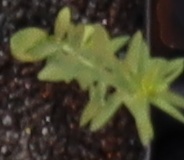
Label: Flax